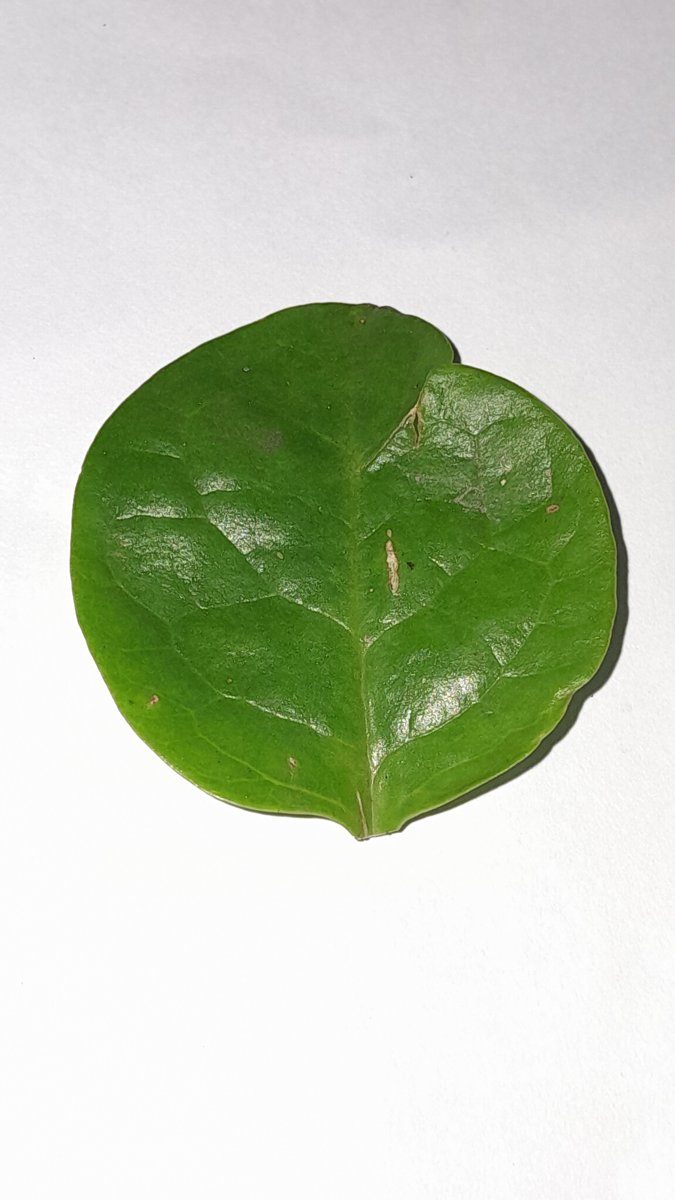
Label: Healthy-Leaf